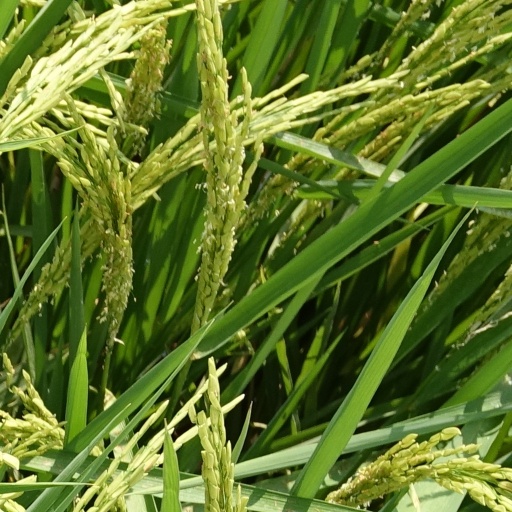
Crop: rice